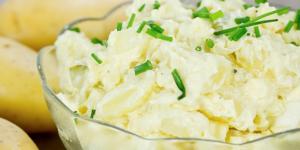
ensalada de patata y huevo cocido